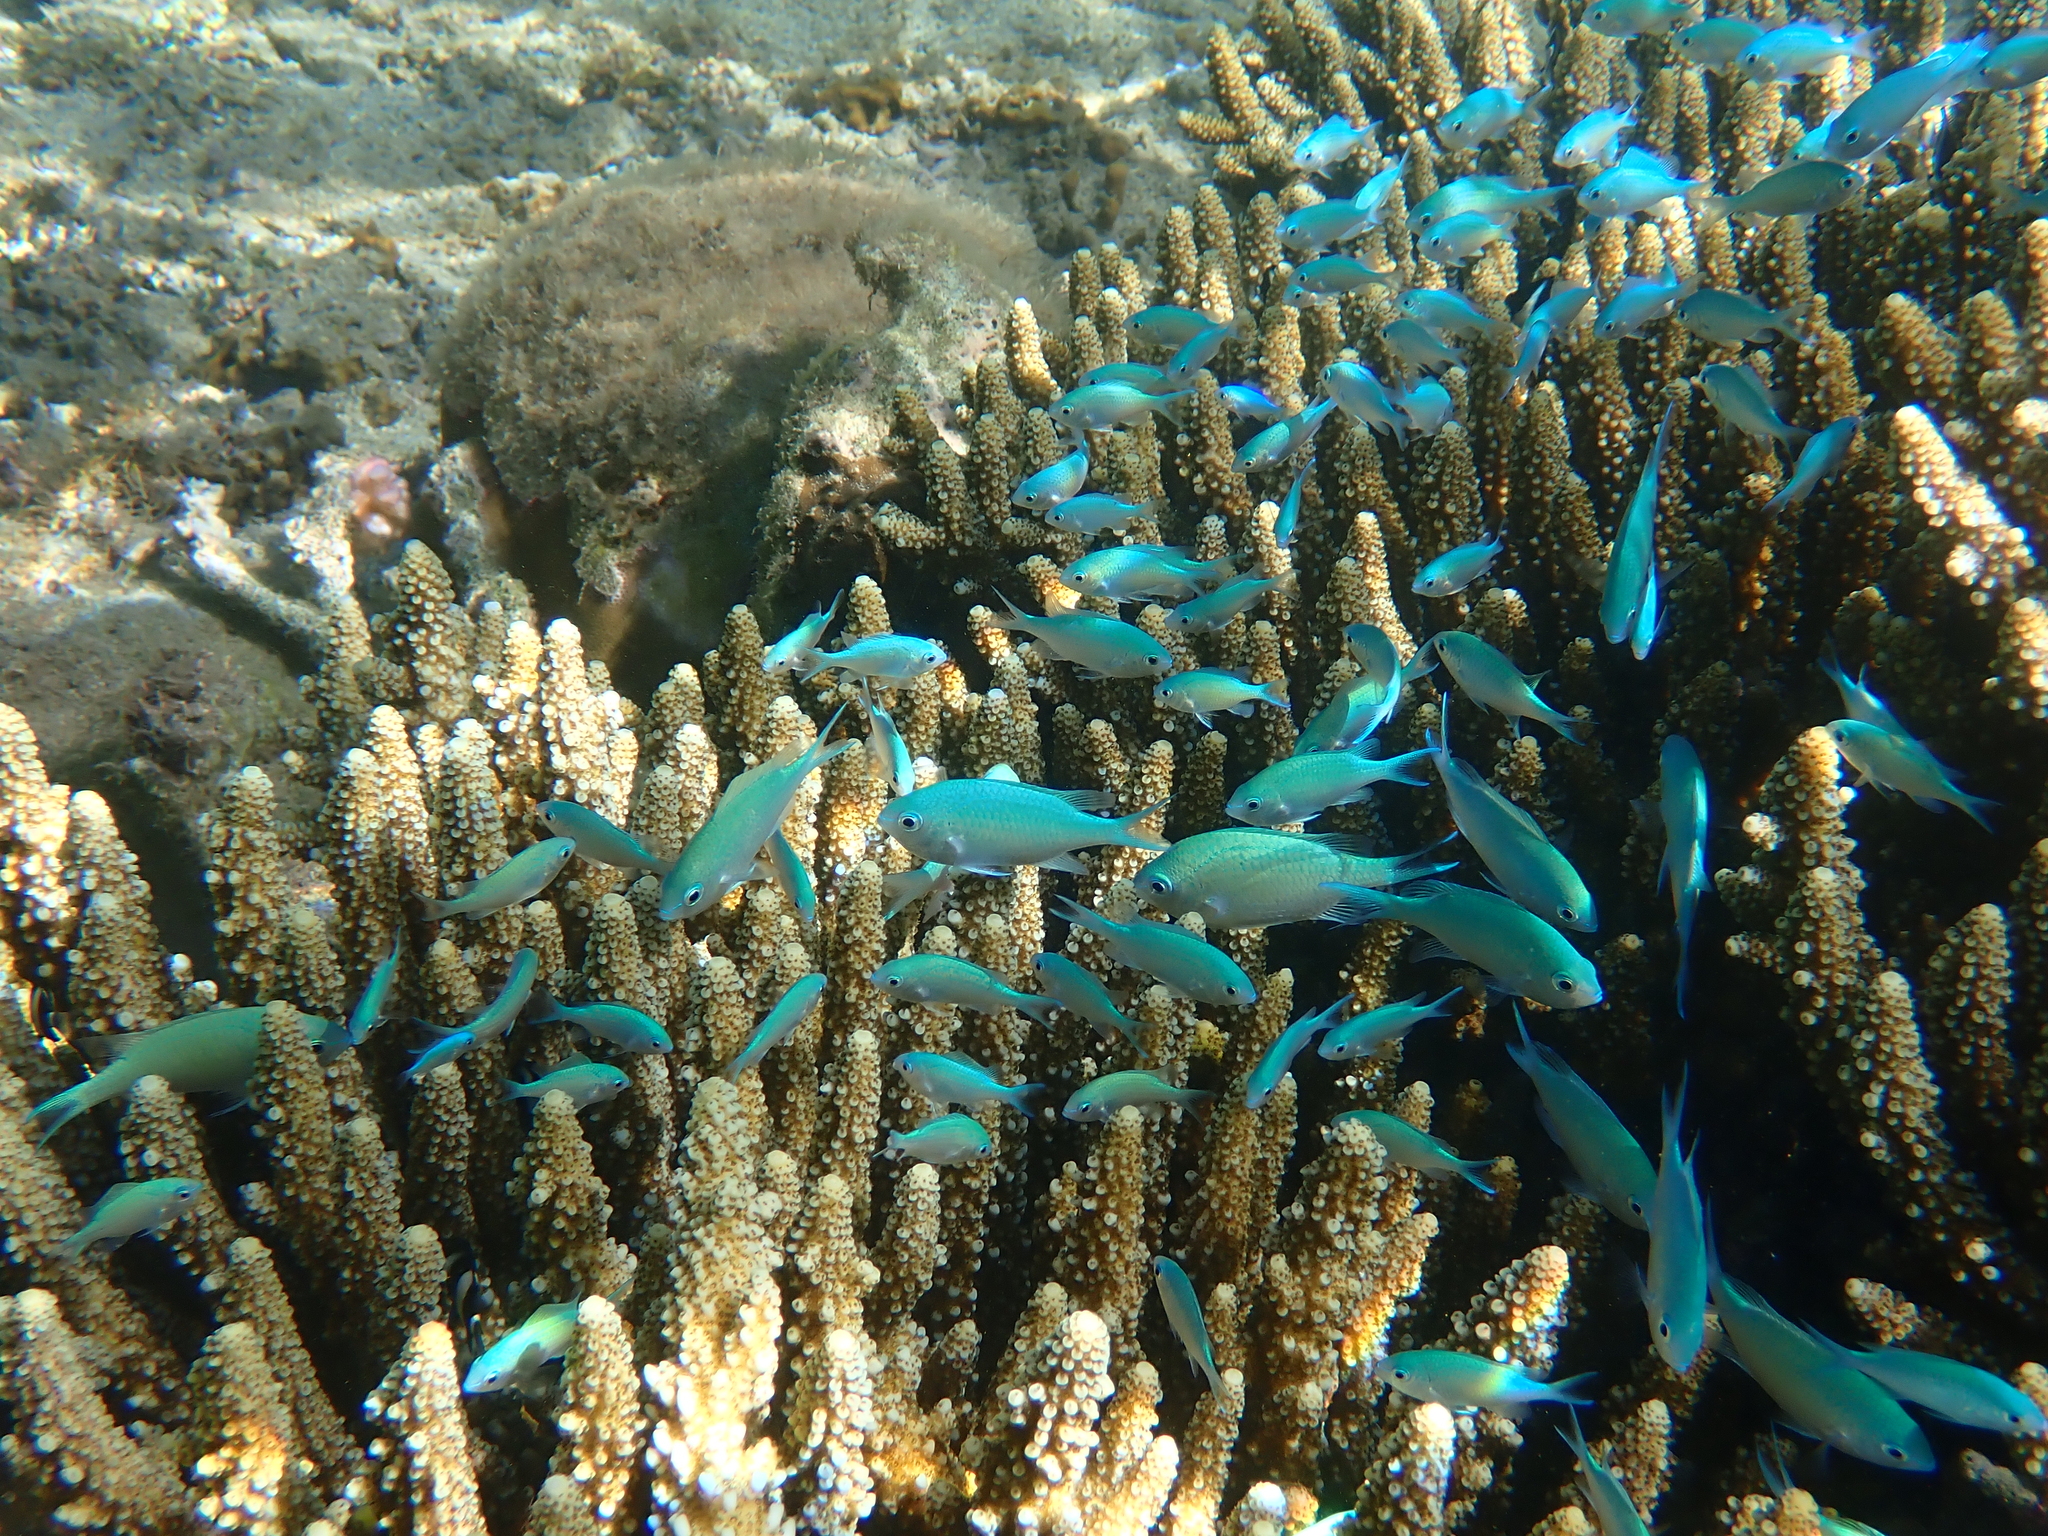
Chromis viridis (Blue-green Chromis)